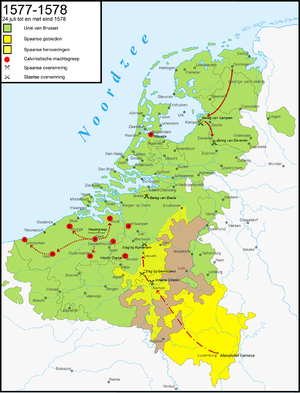
George de Lalaing, mieux connu sous le nom de Comte de Rennenberg ou simplement Rennenberg, était le stathouder de Frise, Groningue, Drenthe et Overijssel. Il venait d'une famille de fonctionnaires du Hainaut. Ses parents étaient Philippe de Lalaing, deuxième comte de Hoogstraten et Anna van Rennenberg. Dans l'histoire néerlandaise, il est surtout connu pour sa «trahison».
Les malcontents, parfois traduit Malcontenten, sont un parti de la guerre de Quatre-Vingts Ans actif entre 1578 et 1579. Il est essentiellement formé de membres de la grande et moyenne noblesses catholiques du Sud des Flandres : ils se recrutent surtout en Artois et Hainaut. Leur chef de file est le baron de Montigny, Emmanuel Philibert de Lalaing. Ils sont involontairement à l'origine de l'union d'Arras.